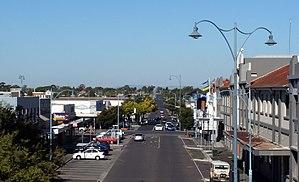
Sunshine est une banlieue de Melbourne, à 12 km à l'ouest de son centre et situé dans la zone du gouvernement local de la ville de Brimbank.